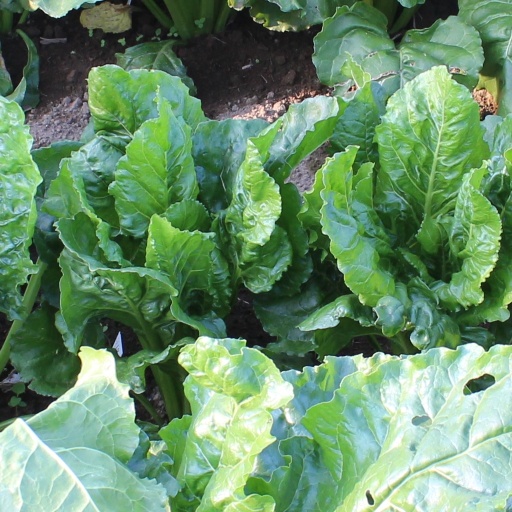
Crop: sugar beet